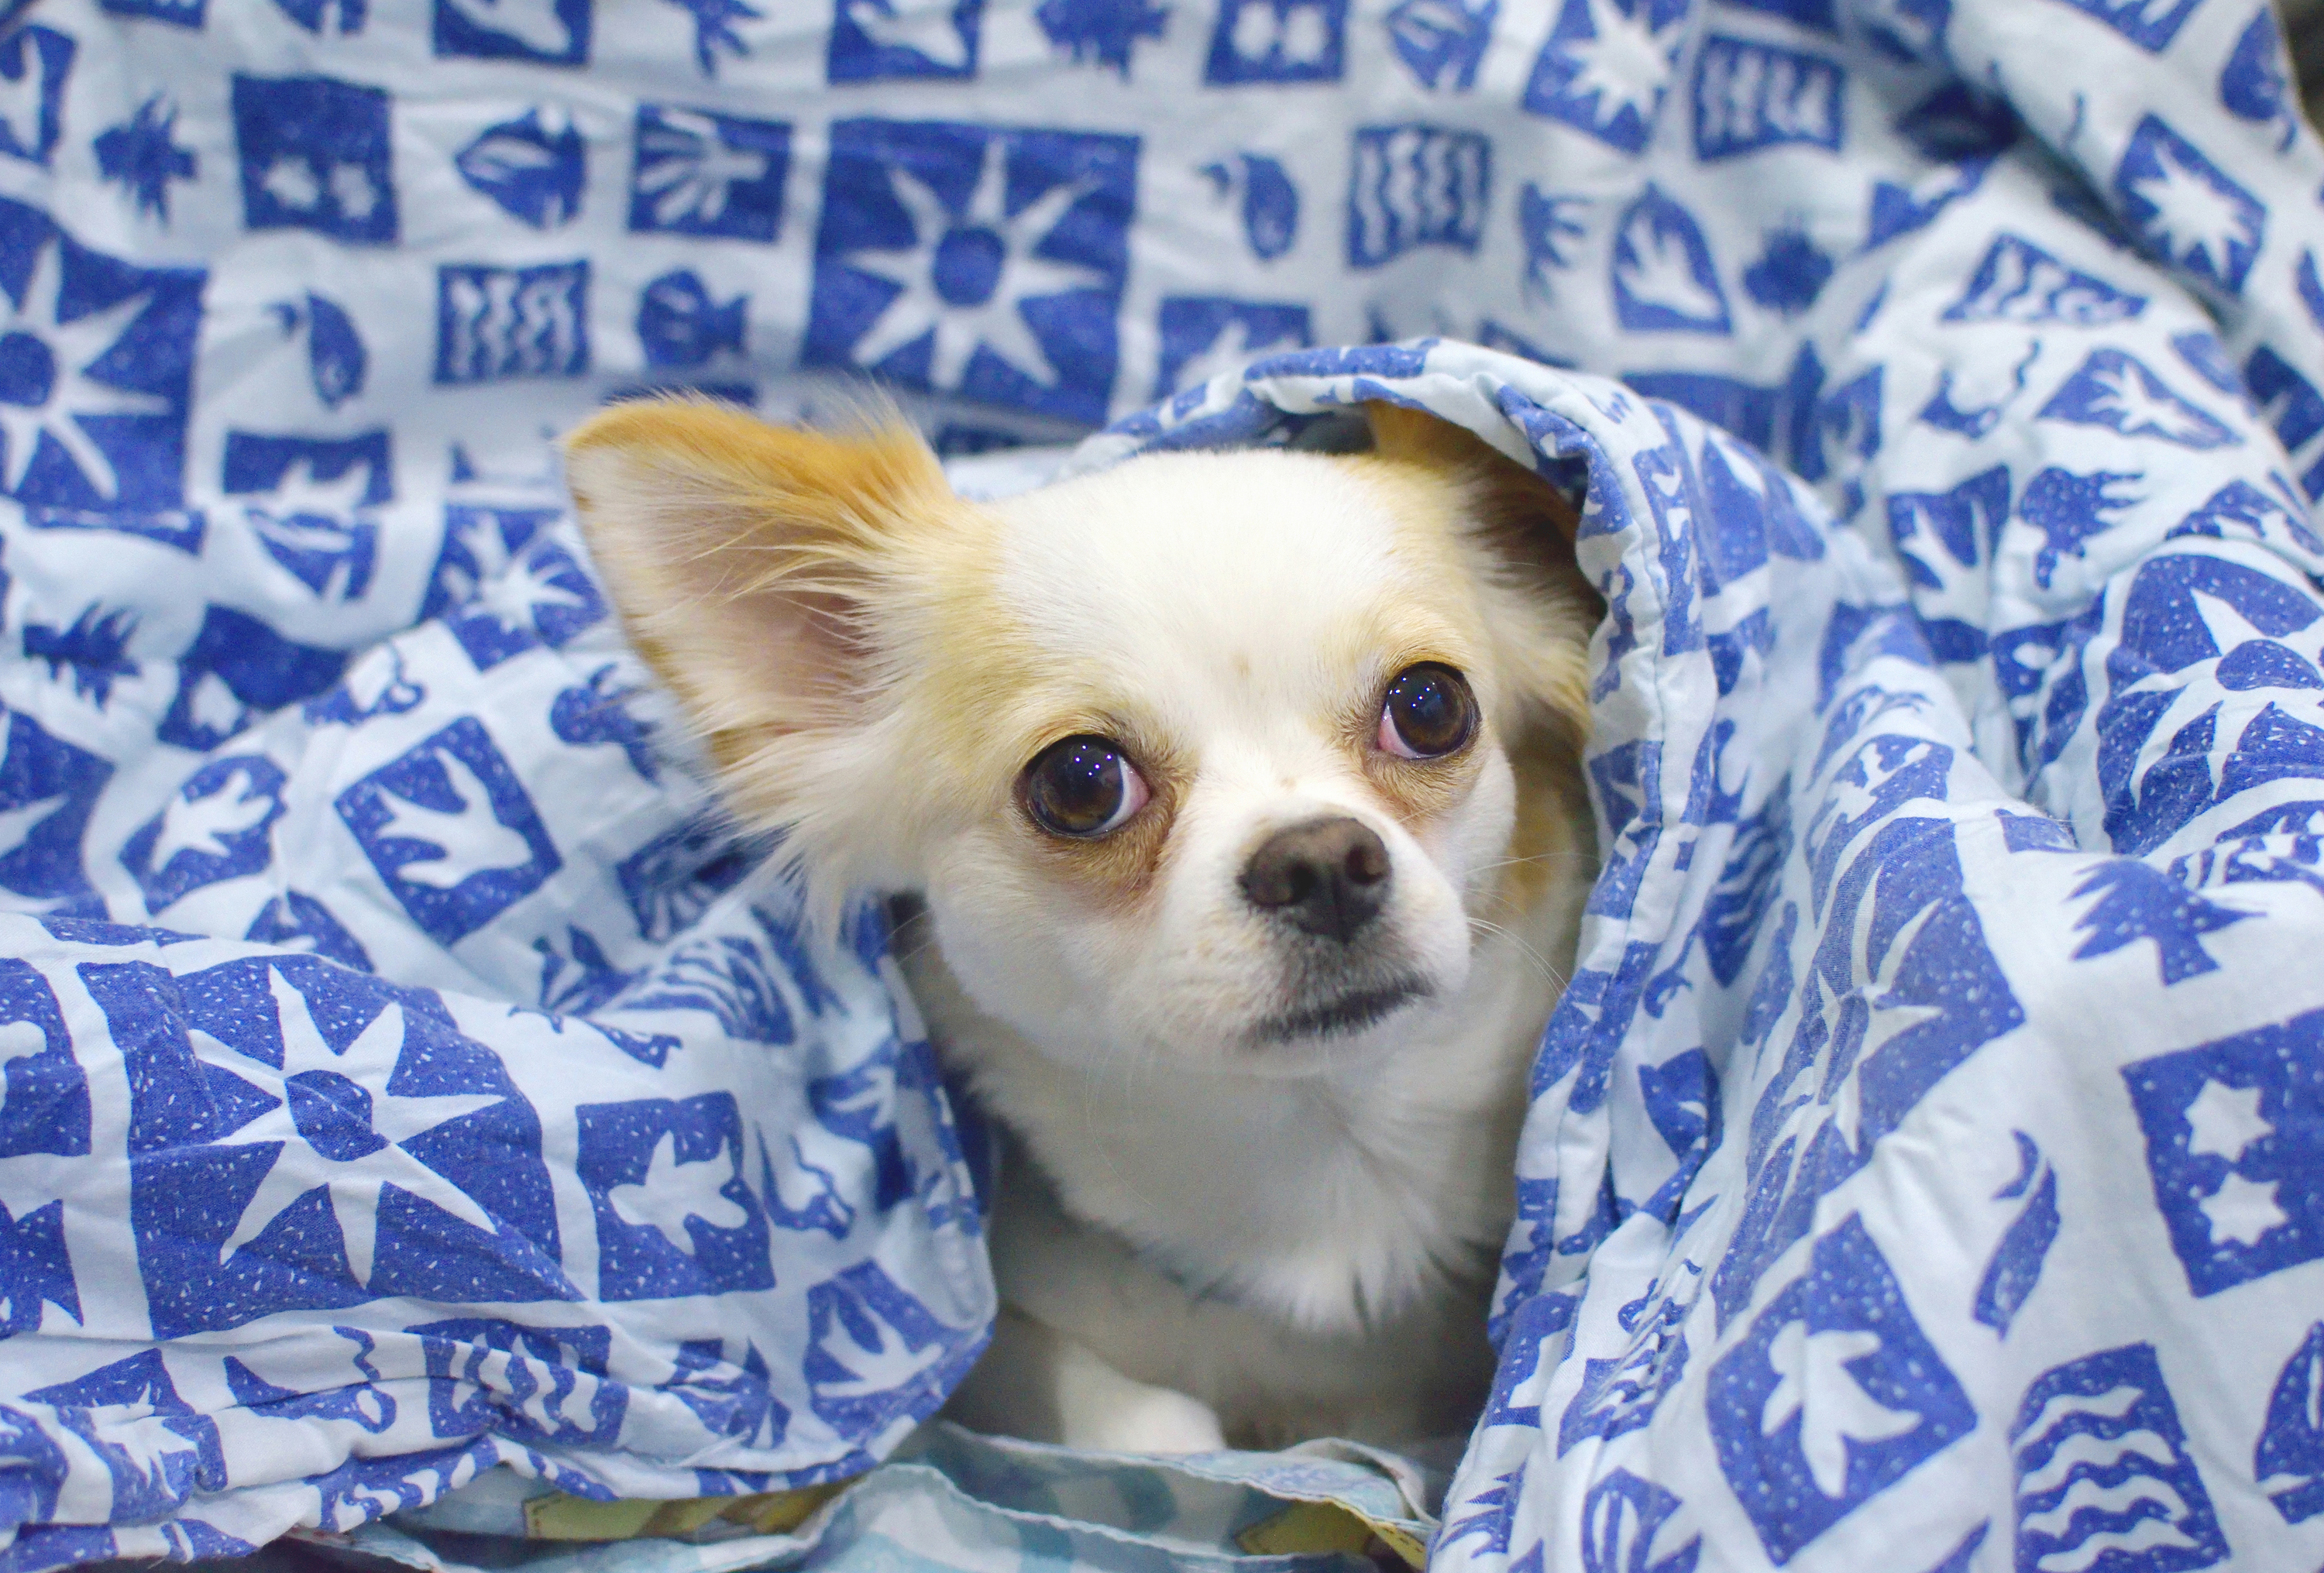
puppy, dog, animal, cute, pet, mammal, blue, vertebrate, chihuahua, dog breed, dog like mammal